Brendan Burke

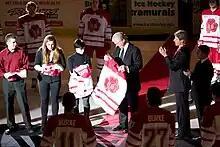
On February 5, 2011, the one-year anniversary of Burke's death, Brian Burke and his family are presented with special hockey sweaters in commemoration of Brendan Burke, which the RedHawks wore during their game that evening.

Burke died February 5, 2010, at the age of 21 in an automobile accident. While he was driving in heavy snow near Economy, Indiana, his 2004 Jeep Grand Cherokee slid sideways into the path of an oncoming 1997 Ford F-150 truck, killing him and his friend, Mark Reedy, a Michigan State University athlete, who was in the passenger seat. The impact of the collision fractured the base of Burke's skull, killing him instantly. The vehicle was mangled to such an extent that police officers and paramedics could not tell that Reedy was inside the vehicle, dead as well.